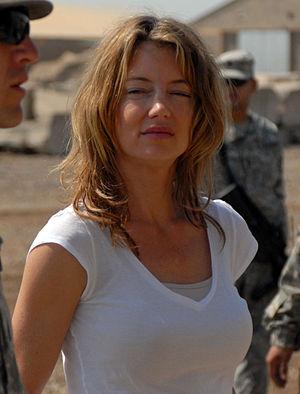
Elizabeth « Libby » Smith est un personnage fictif du feuilleton télévisé Lost : Les Disparus. Il est interprété par Cynthia Watros.
Cynthia Watros est une comédienne américaine née à Lake Orion le 2 septembre 1968. Surtout connue pour incarner Libby dans la saison 2 du feuilleton télévisé Lost : Les Disparus, elle a également joué dans la série Titus et dans un épisode de Spin City.
Cet article présente les épisodes de la deuxième saison du feuilleton télévisé Lost : Les Disparus.